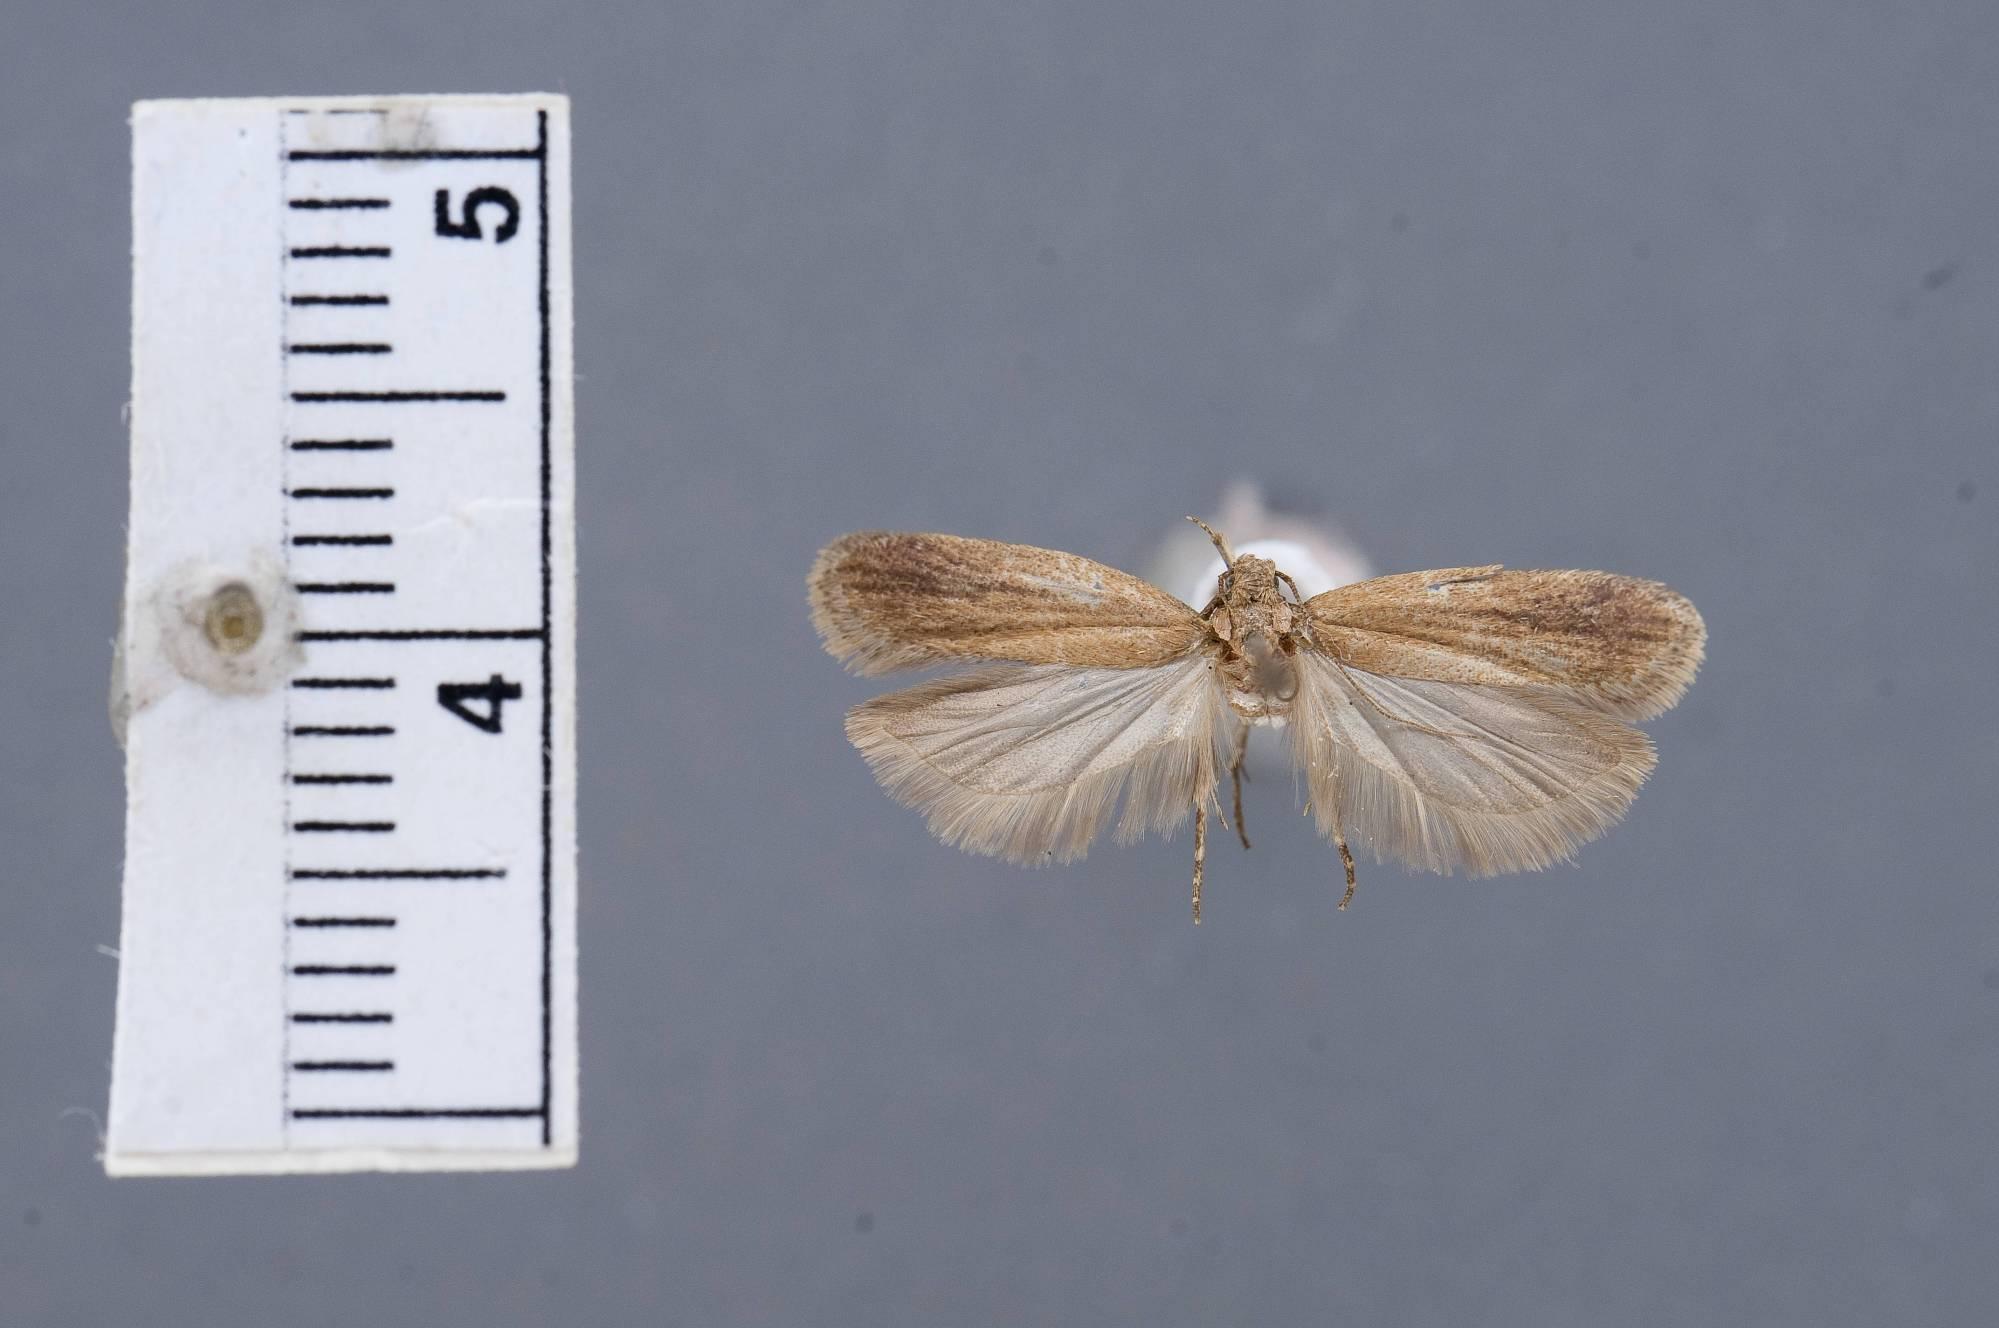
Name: Gelechia fluvialella
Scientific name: Gelechia fluvialella Busck, 1908
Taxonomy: Animalia, Arthropoda, Insecta, Lepidoptera, Glossata, Gelechiidae, Gelechiinae
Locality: Oak Station, Allegheny, Pennsylvania, United States
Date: [Not Stated]